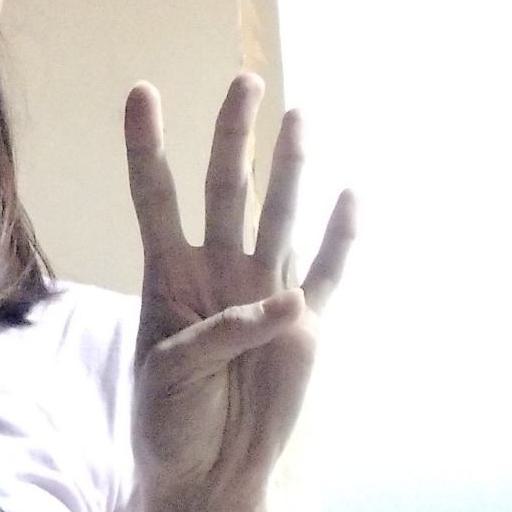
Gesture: four